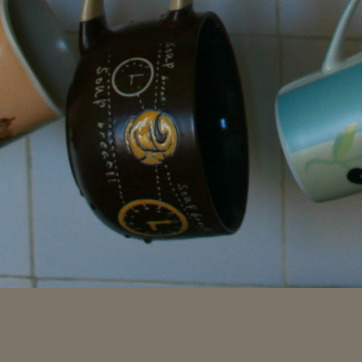
Material: ceramic